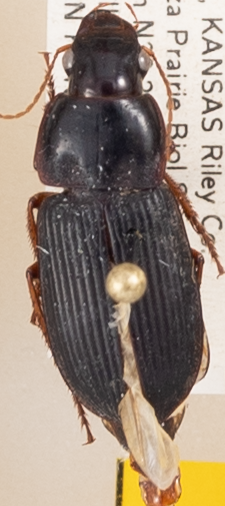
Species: Harpalus pensylvanicus
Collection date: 2018-09-13 04:00:00
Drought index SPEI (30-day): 1.69
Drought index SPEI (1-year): -0.9
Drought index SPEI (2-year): -0.922